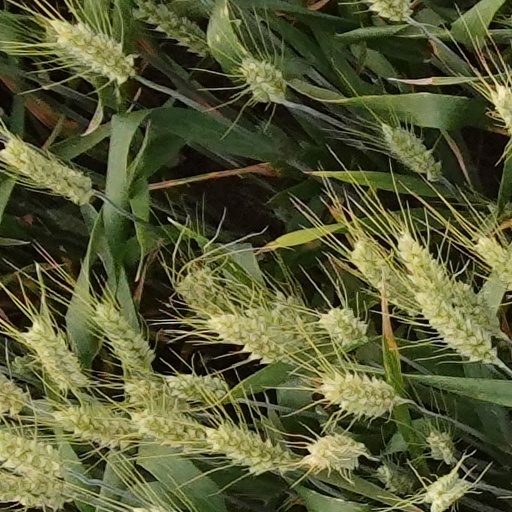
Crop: wheat